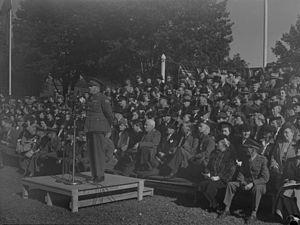
Un officier, debout derrière un microphone de la CBC, s'adresse aux soldats du régiment The Royal Montreal Regiment lors d'une cérémonie de bienvenue en plein air.